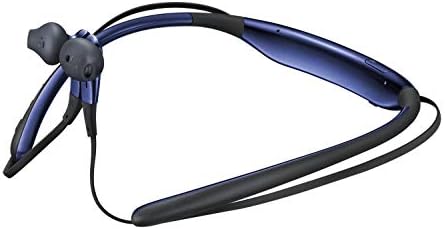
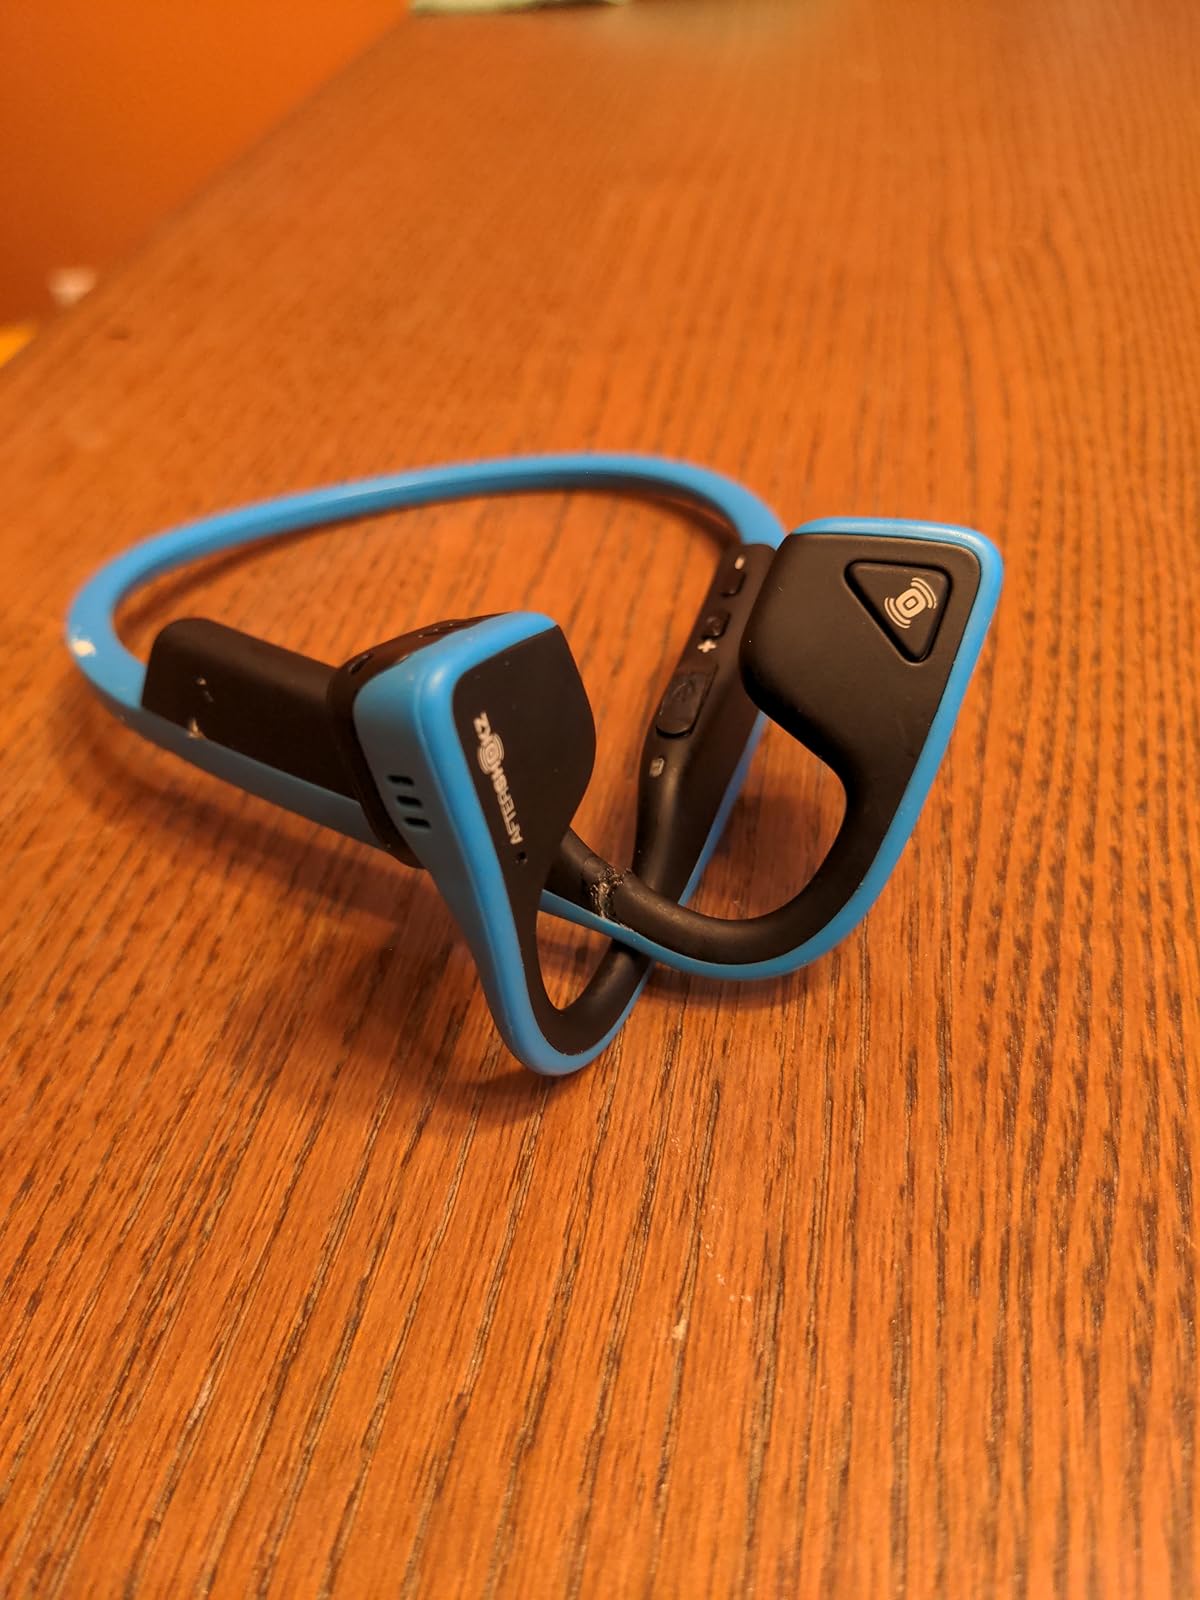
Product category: headphones
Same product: no